Droste

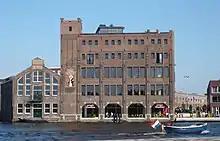
The former Droste factory at the Spaarne river in Haarlem, 2010. It was converted into a residence building in 2008

Once again, Droste recovered from the war after 1945 although it took some time to achieve the same level of production and distribution as before the Second World War. Raw materials were still scarce, preventing the company from exporting its products since the desired quality could not be attained. Products were only sold on the home market. This changed five years later, when quality products could once again be supplied to both the home and foreign markets. In the meantime, in 1947, the founder's grandsons Jan and Martinus Droste had been appointed managers. During their leadership the business flourished and by the early 1960s Droste had over 1000 employees. The company exported 40% of the production to 60 different countries, and in 1961 a new cocoa factory was opened.